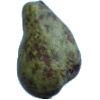
Label: Pear Stone 1